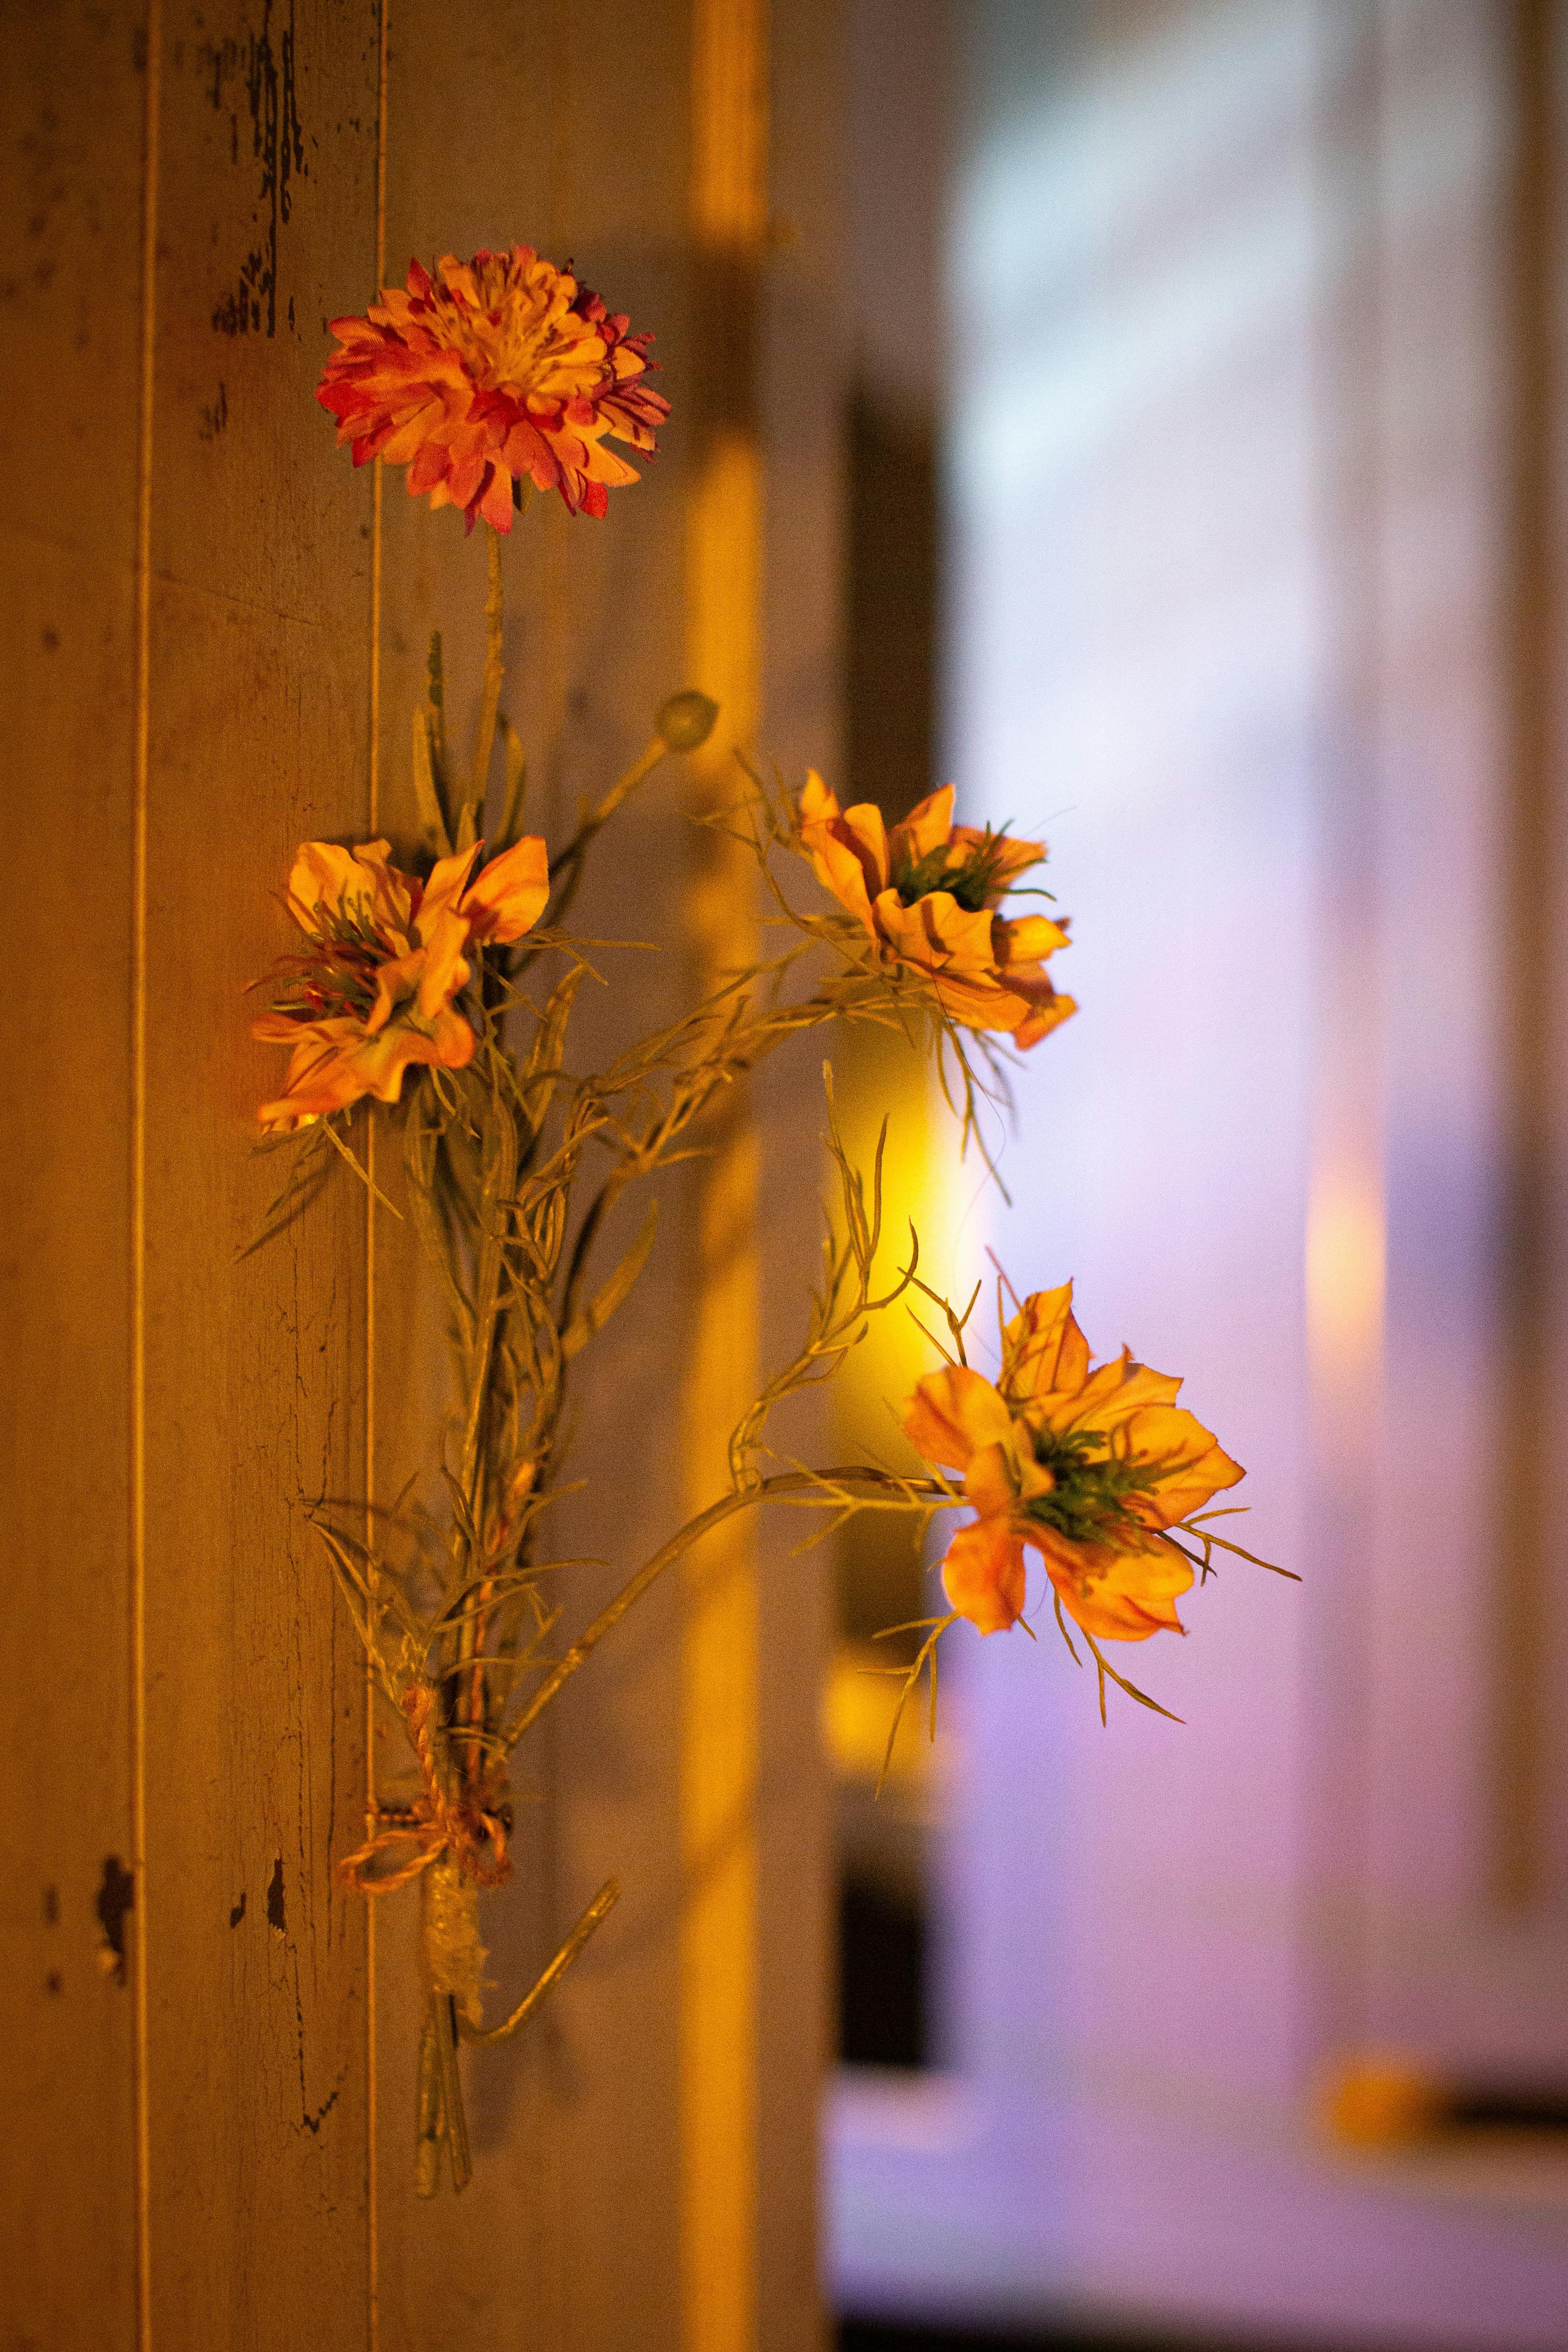
natural, flower, plant, leaf, amber, petal, window, orange, branch, twig, wood, sky, yellow, flower arranging, Tints and shades, artificial flower, grass, bouquet, flowering plant, annual plant, cut flowers, art, floristry, floral design, daisy family, pollen, shadow, tree, macro photography, Pedicel, still life photography, still life, plant stem, wildflower, landscape, peach, room, sunflower, illustration, glass, autumn, visual arts, coquelicot, reflection, centrepiece, evening, deciduous